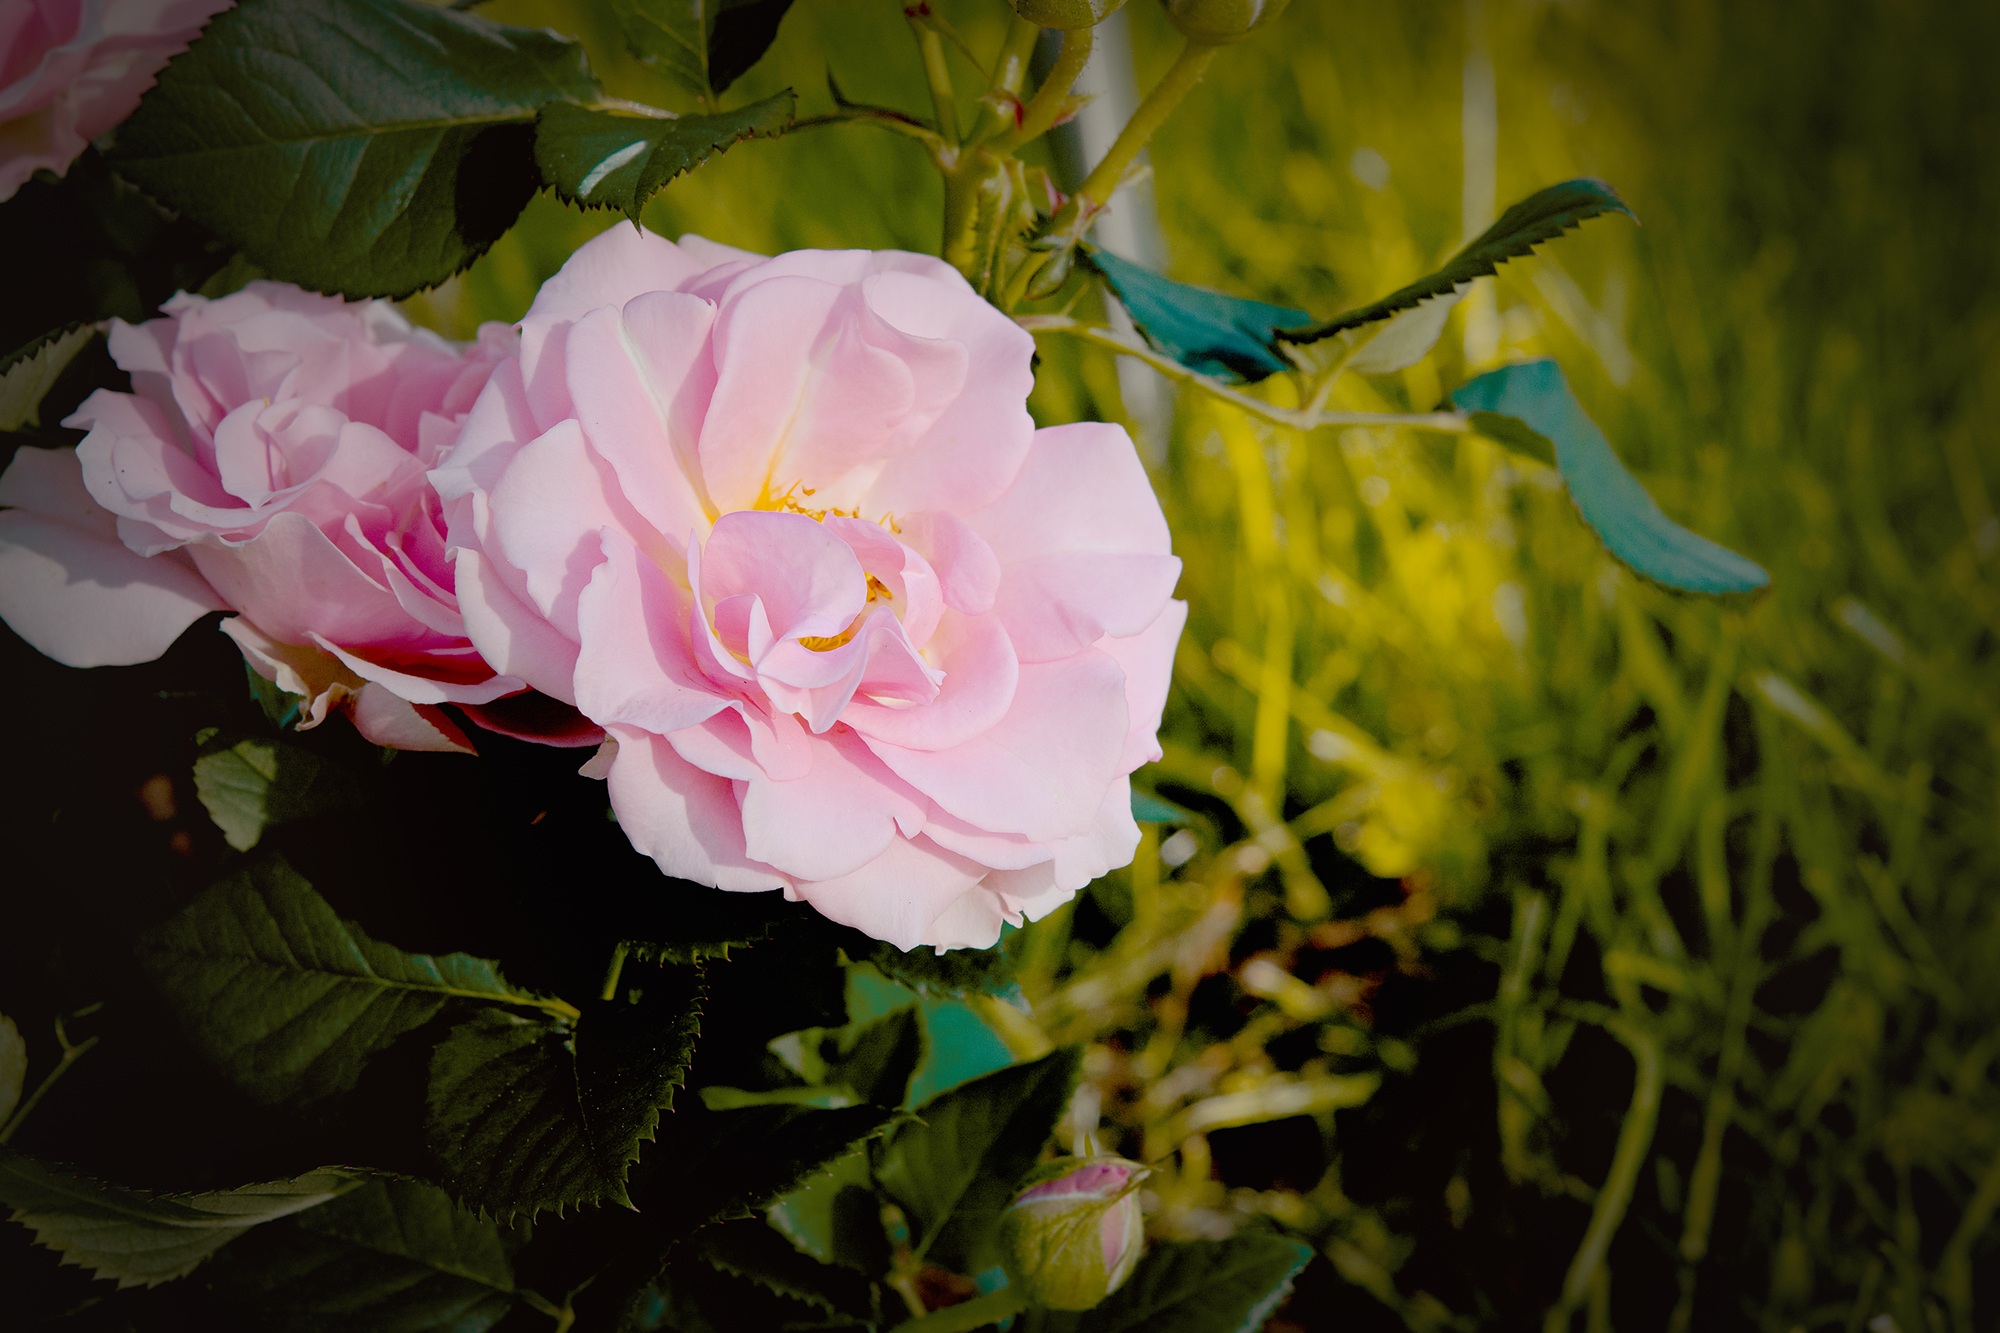
nature, blossom, plant, leaf, flower, petal, bloom, summer, rose, botany, garden, close, flora, petals, shrub, pink rose, pink flower, macro photography, rose garden, blossomed, in the garden, flowering plant, open flower, floral photography, garden roses, rose family, flowers photography, land plant